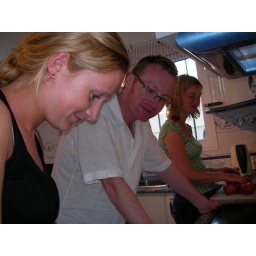
The girls in the kitchen